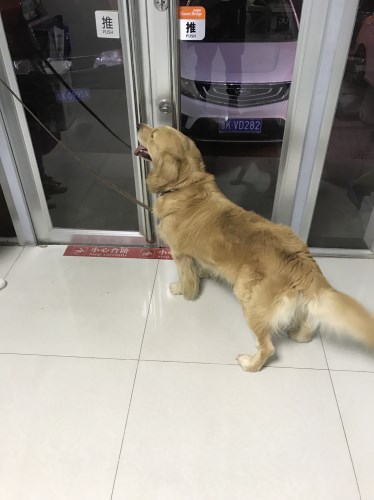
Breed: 5355-n000126-golden_retriever